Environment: real
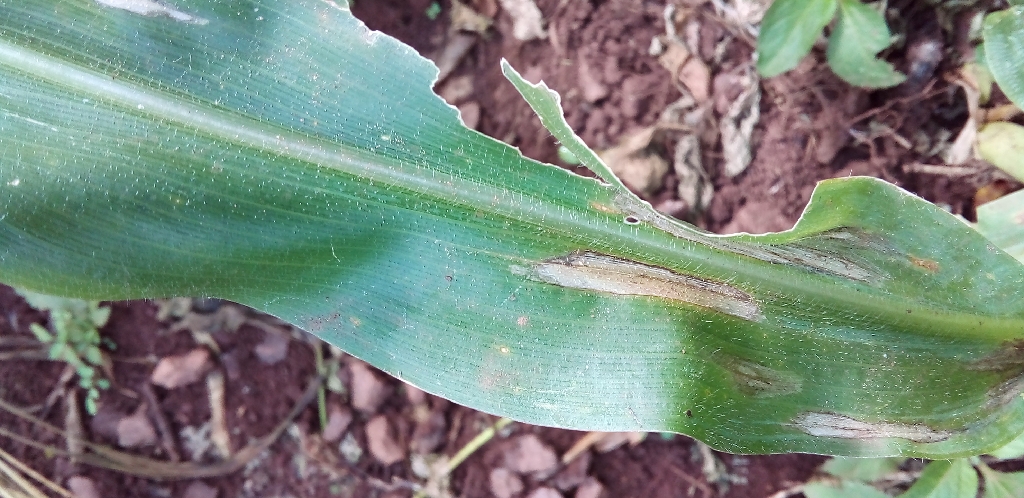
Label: northern_corn_leaf_blight